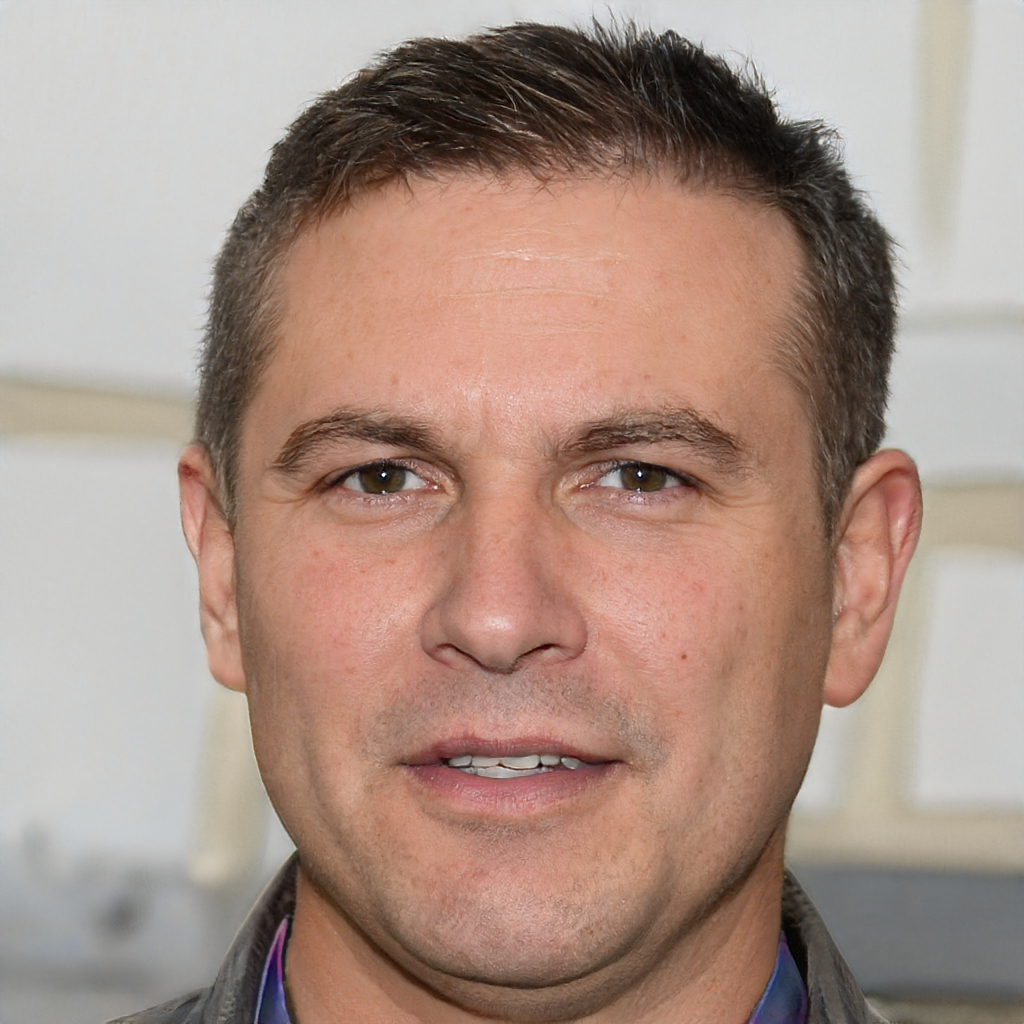
Label: Colored